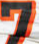
Number: 7